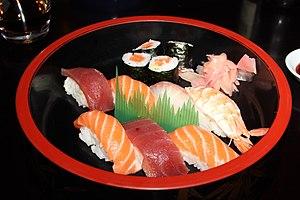
Plat de sushis au restaurant japonais Au soleil levant situé au 15 rue Berthe Molly à Colmar en France.